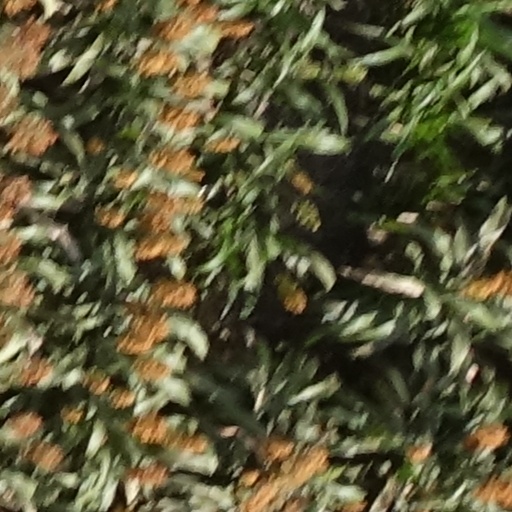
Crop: sorghum